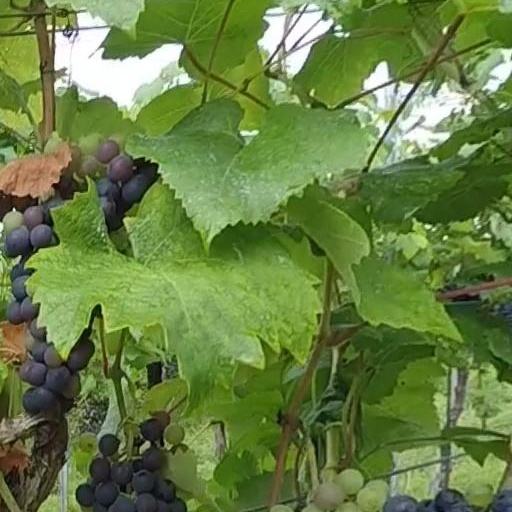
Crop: grape